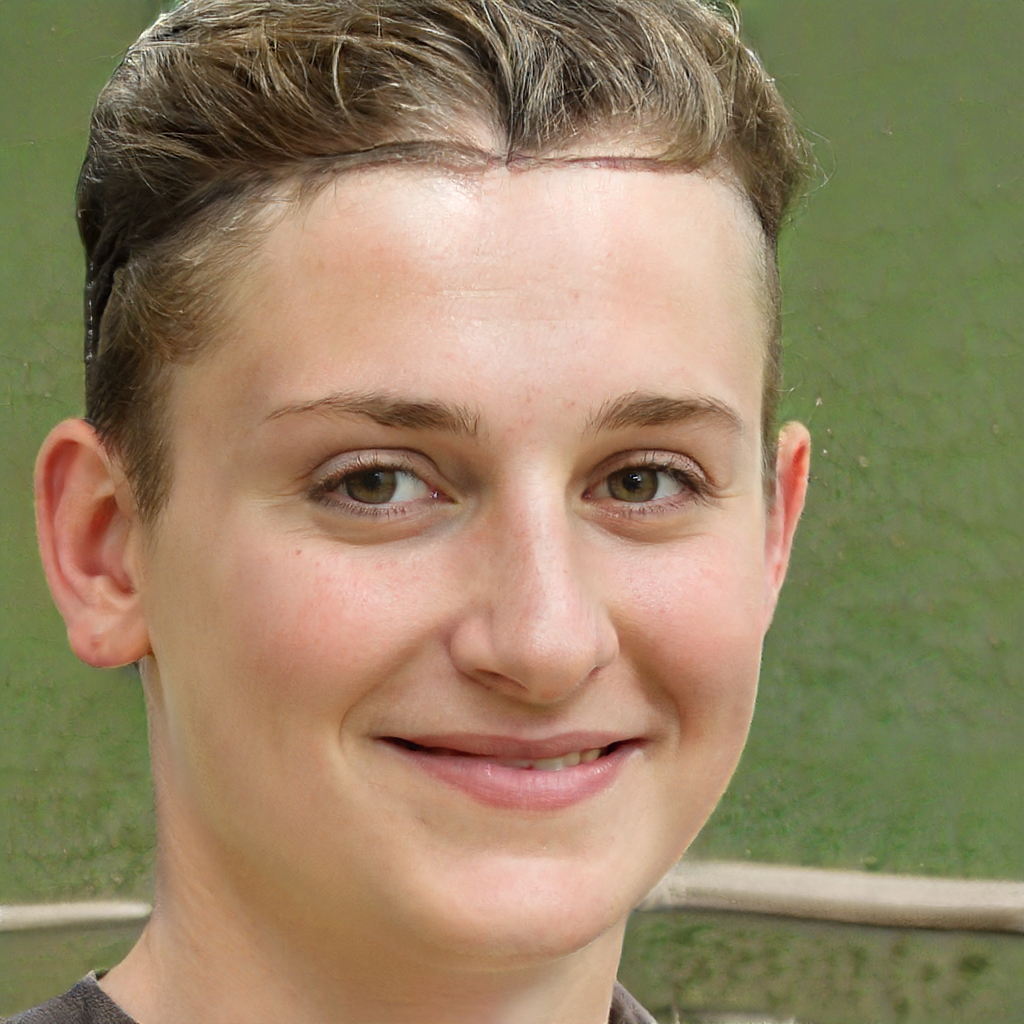
Portrait style: Real Portrait